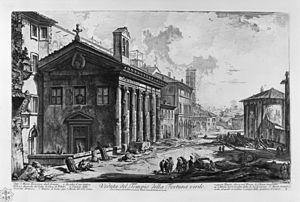
Cette page concerne l'année 1750 en arts plastiques.